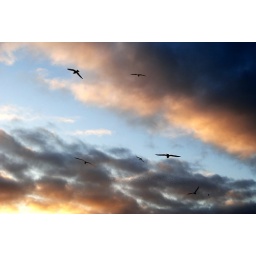
the sky above the resevoir by my house at sun set